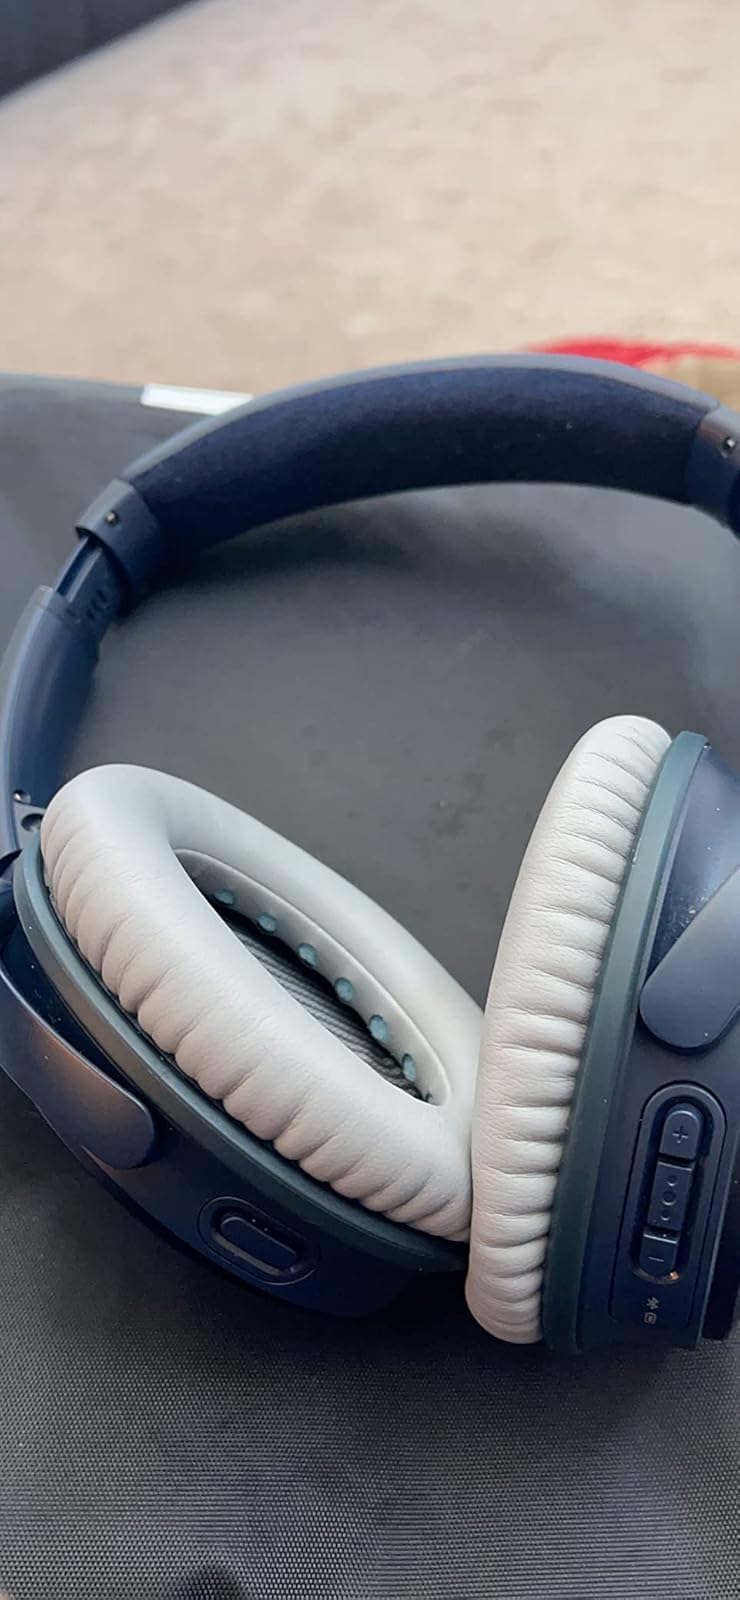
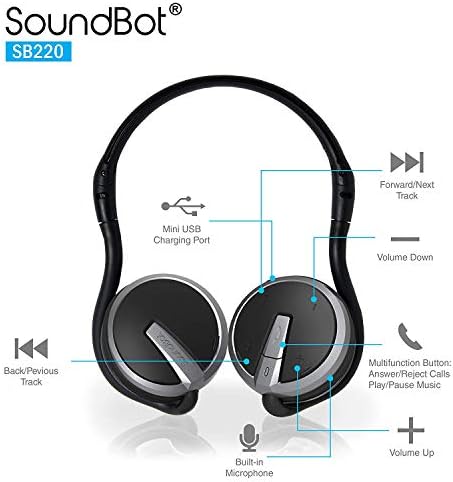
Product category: headphones
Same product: no